Israel at the 2024 Summer Olympics

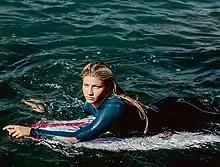
Anat Lelior

Israel qualified one man mountain biker based on the UCI Mountain biking Olympic Qualification Ranking due to reallocations of unused quota places.